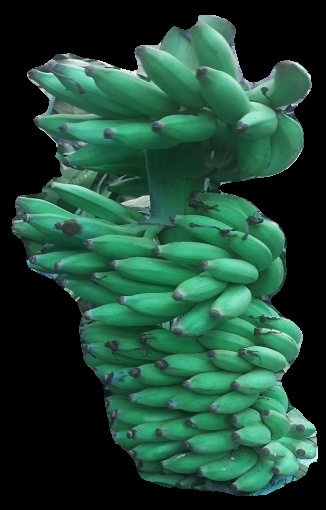
Variety: elakki-bale
Grade: grade1